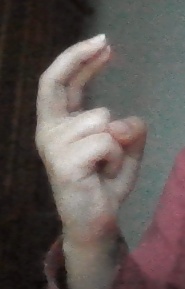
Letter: zay